EMD SW1000

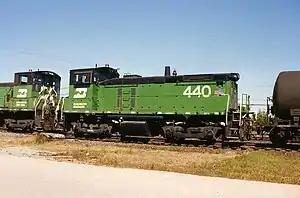
BN 440, an SW1000, works in Eola Yard at Aurora, Illinois

The EMD SW1000 was a model of 4-axle diesel switcher locomotives built by General Motors Electro-Motive Division between June 1966 and October 1972. Power was provided by an EMD 645E 8-cylinder engine which generated . This locomotive was built on the same common frame as the EMD SW1500, giving it an overall length of . Over one-third of SW1000 production went to the Burlington Northern Railroad.